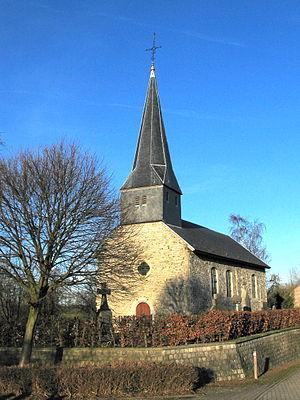
Heurne-Saint-Pierre est un hameau de Fimal, une section de Heers dans la province belge du Limbourg.